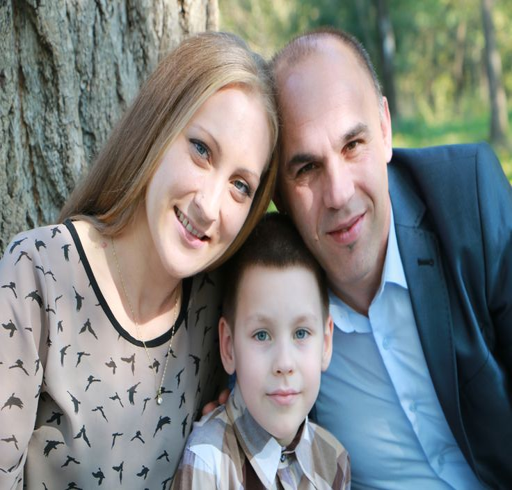
a family of 3 in a park